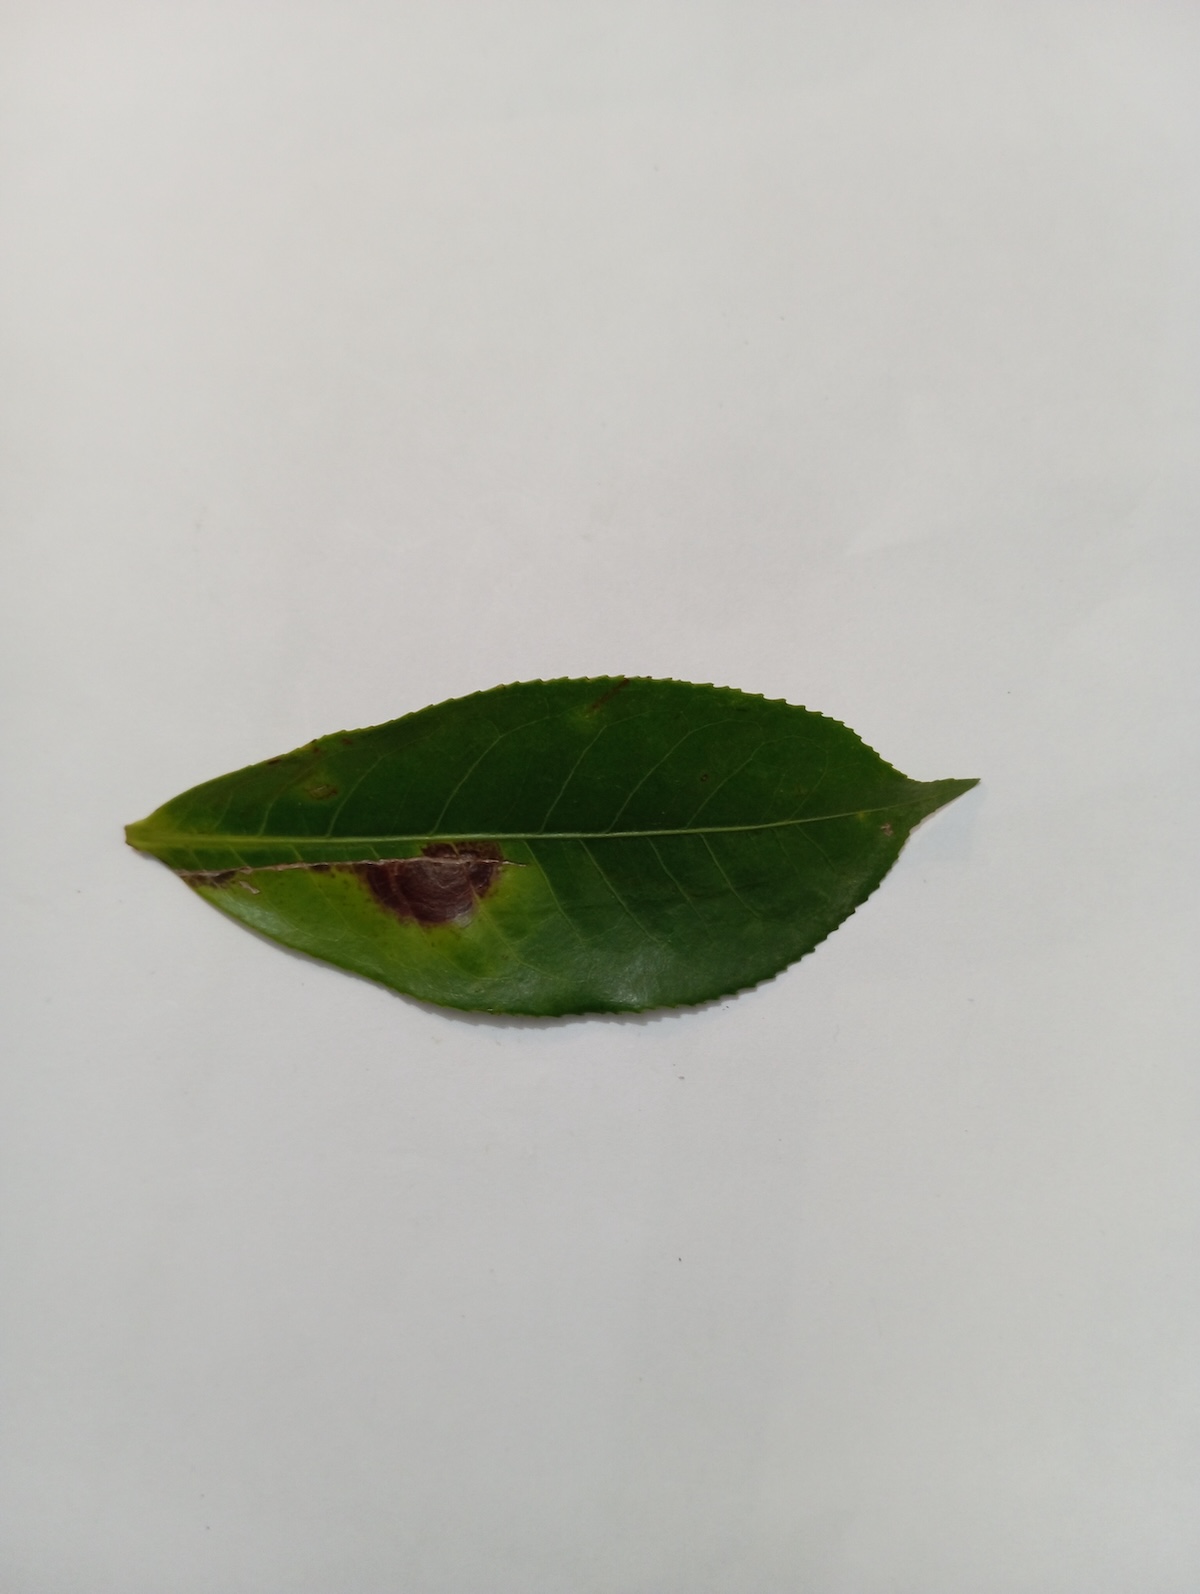
Label: Gray Blight